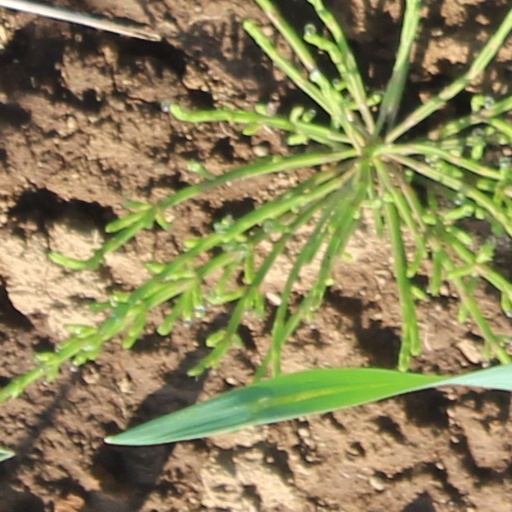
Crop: wheat